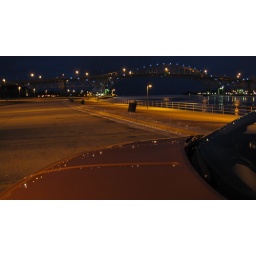
Aperture 2.8. White balance set for cloudy conditions. Notice the lights from the bridge off the lines in the hood of the car